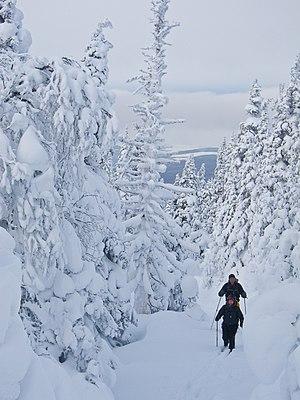
Le mont Logan est une montagne du Canada située sur la péninsule gaspésienne, au Québec. Il fait partie des monts Chic-Chocs, un massif des monts Notre-Dame dans les Appalaches. Culminant à 1 150 mètres d'altitude, il est le point le plus élevé de la région du Bas-Saint-Laurent et l'un des rares sommets québécois de plus de 1 100 mètres.